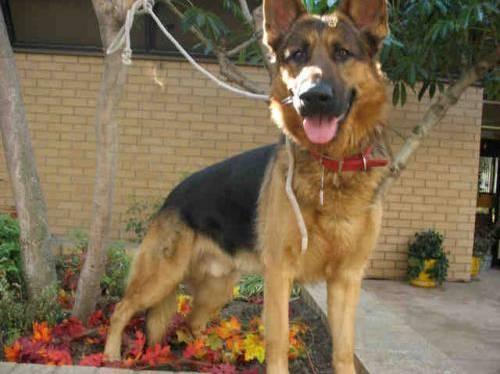
dog